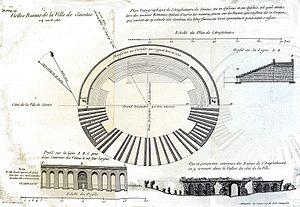
extrait de ""Recueil d'antiquités dans les Gaules...""."
L'Amphithéâtre gallo-romain de Saintes, appelé localement les Arènes de Saintes, fut commencé sous le règne de l'empereur Tibère et terminé sous Claude. Il était situé à Mediolanum Santonum, capitale de la civitas Santonum et de la province de Gaule aquitaine.